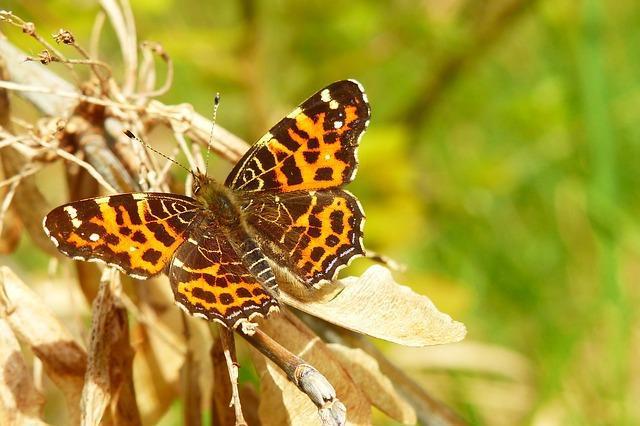
butterfly